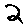
Label: 2